New York State Route 31

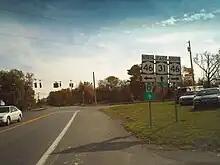
Eastbound NY 31 at NY 46 in Verona

East of Bridgeport, NY 31 moves closer to Oneida Lake, eventually coming to within of the lakeshore at points. Near the eastern edge of Oneida Lake, NY 31 intersects NY 13 at a roundabout in the hamlet of South Bay. To the east, NY 31 meets the northern terminus of NY 316 at a junction adjacent to the Oneida County line, again marked by a body of water, the Oneida Creek. NY 31 traverses the creek and proceeds eastward through the Oneida County town of Verona. Northeast of Oneida, NY 31 intersects NY 46 adjacent to the path of the old routing of the Erie Canal. Farther east, NY 31 intersects NY 365 just north of its interchange with the Thruway. The Turning Stone Resort & Casino, located south of the intersection, is accessible via NY 365.